William Austin Dickinson

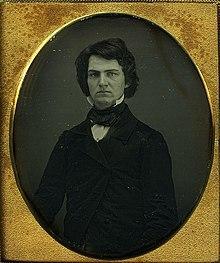
Dickinson 1850s

William Austin Dickinson (April 16, 1829 – August 16, 1895) was an American lawyer who lived and worked in Amherst, Massachusetts. Known to family and friends as "Austin", he was, notably, the older brother of poet Emily Dickinson.